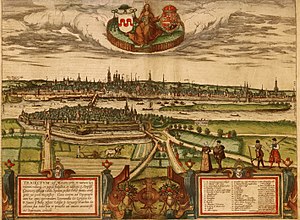
Maastricht / Galleri
Maastricht er en kommune og en by, beliggende i den sydlige provins Limburg i Nederlandene. Kommunens areal er på 60,03 km², og indbyggertallet er på 122.418 pr. 1. april 2016.